Cultural depictions of spotted hyenas

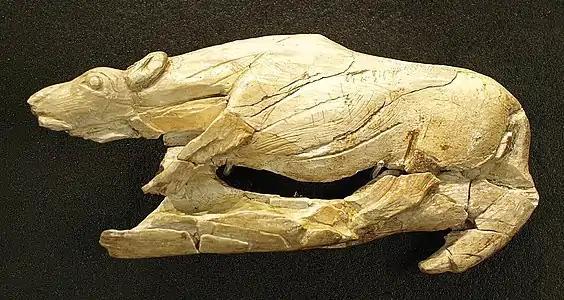
Atlatl mammoth ivory "creeping hyena", found in La Madeleine rock shelter, dated back to circa 12,000 to 17,000 years ago

The spotted hyena (cave hyena subspecies) is depicted in a few examples of Upper Palaeolithic rock art in France. A painting from the Chauvet Cave depicts a hyena outlined and represented in profile, with two legs, with its head and front part with well distinguishable spotted coloration pattern. Because of the specimen's steeped profile, it is thought that the painting was originally meant to represent a cave bear, but was modified as a hyena. In Lascaux, a red and black rock painting of a hyena is present in the part of the cave known as the Diverticule axial, and is depicted in profile, with four limbs, showing an animal with a steep back. The body and the long neck have spots, including the flanks. An image on a cave in Ariège shows an incompletely outlined and deeply engraved figure, representing a part of an elongated neck, smoothly passing into part of the animal's forelimb on the proximal side. Its head is in profile, with a possibly re-engraved muzzle. The ear is typical of the spotted hyena, as it is rounded. An image in the Le Gabillou Cave in Dordogne shows a deeply engraved zoomorphic figure with a head in frontal view and an elongated neck with part of the forelimb in profile. It has large round eyes and short, rounded ears which are set far from each other. It has a broad, line-like mouth that evokes a smile. Though originally thought to represent a composite or zoomorphic hybrid, it is probable it is a spotted hyena based on its broad muzzle and long neck.